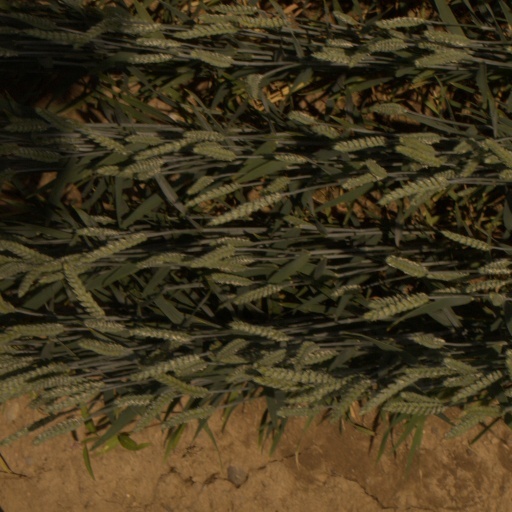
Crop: wheat